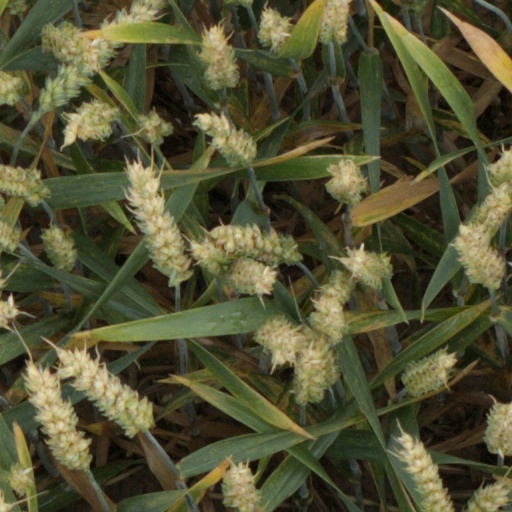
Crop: wheat